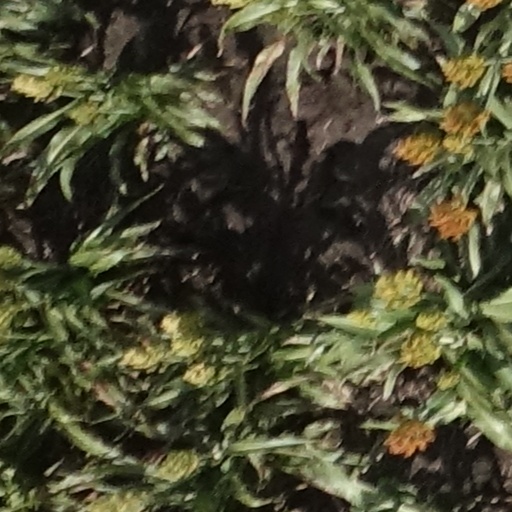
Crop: sorghum